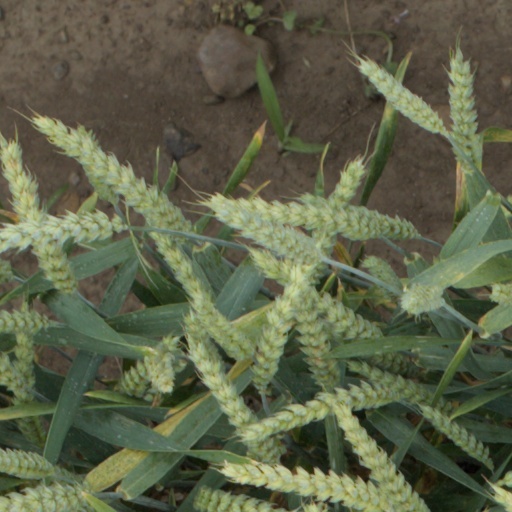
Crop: wheat